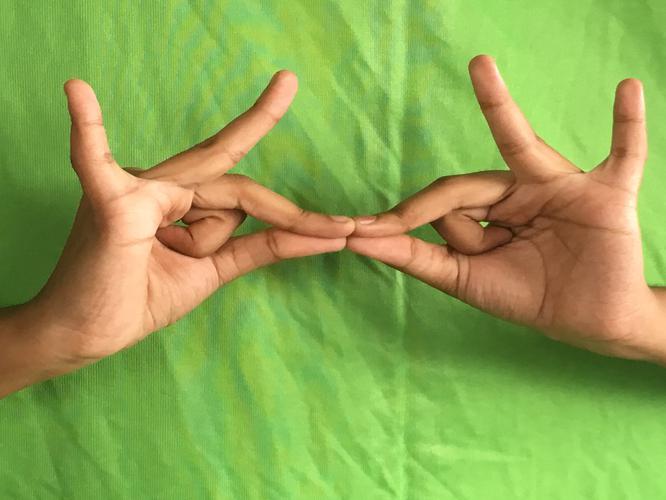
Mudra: Sakata
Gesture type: double_hand